Eikev

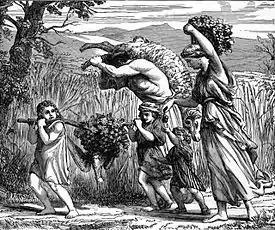
"A Land Flowing with Milk and Honey" (illustration from Henry Davenport Northrop's 1894 "Treasures of the Bible")

The Gemara reported a number of Rabbis' accounts of how the Land of Israel did indeed flow with "milk and honey," as described in Exodus 3:8 and 17, 13:5, and 33:3, Leviticus 20:24, Numbers 13:27 and 14:8; and Deuteronomy 6:3; 11:9; 26:9, 15; 27:3; and 31:20. Once when Rami bar Ezekiel visited Bnei Brak, he saw goats grazing under fig trees while honey was flowing from the figs, and milk dripped from the goats mingling with the fig honey, causing him to remark that it was indeed a land flowing with milk and honey. Rabbi Jacob ben Dostai said that it is about three miles from Lod to Ono, and once he rose up early in the morning and waded all that way up to his ankles in fig honey. Resh Lakish said that he saw the flow of the milk and honey of Sepphoris extend over an area of sixteen miles by sixteen miles. Rabba bar bar Ḥana said that he saw the flow of the milk and honey in all the Land of Israel and the total area was equal to an area of twenty-two parasangs by six parasangs.